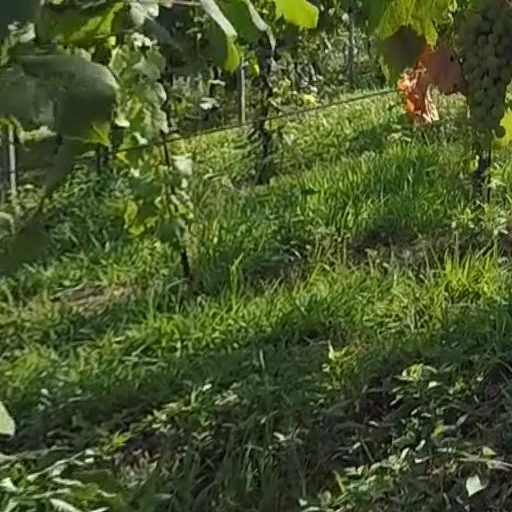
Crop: grape